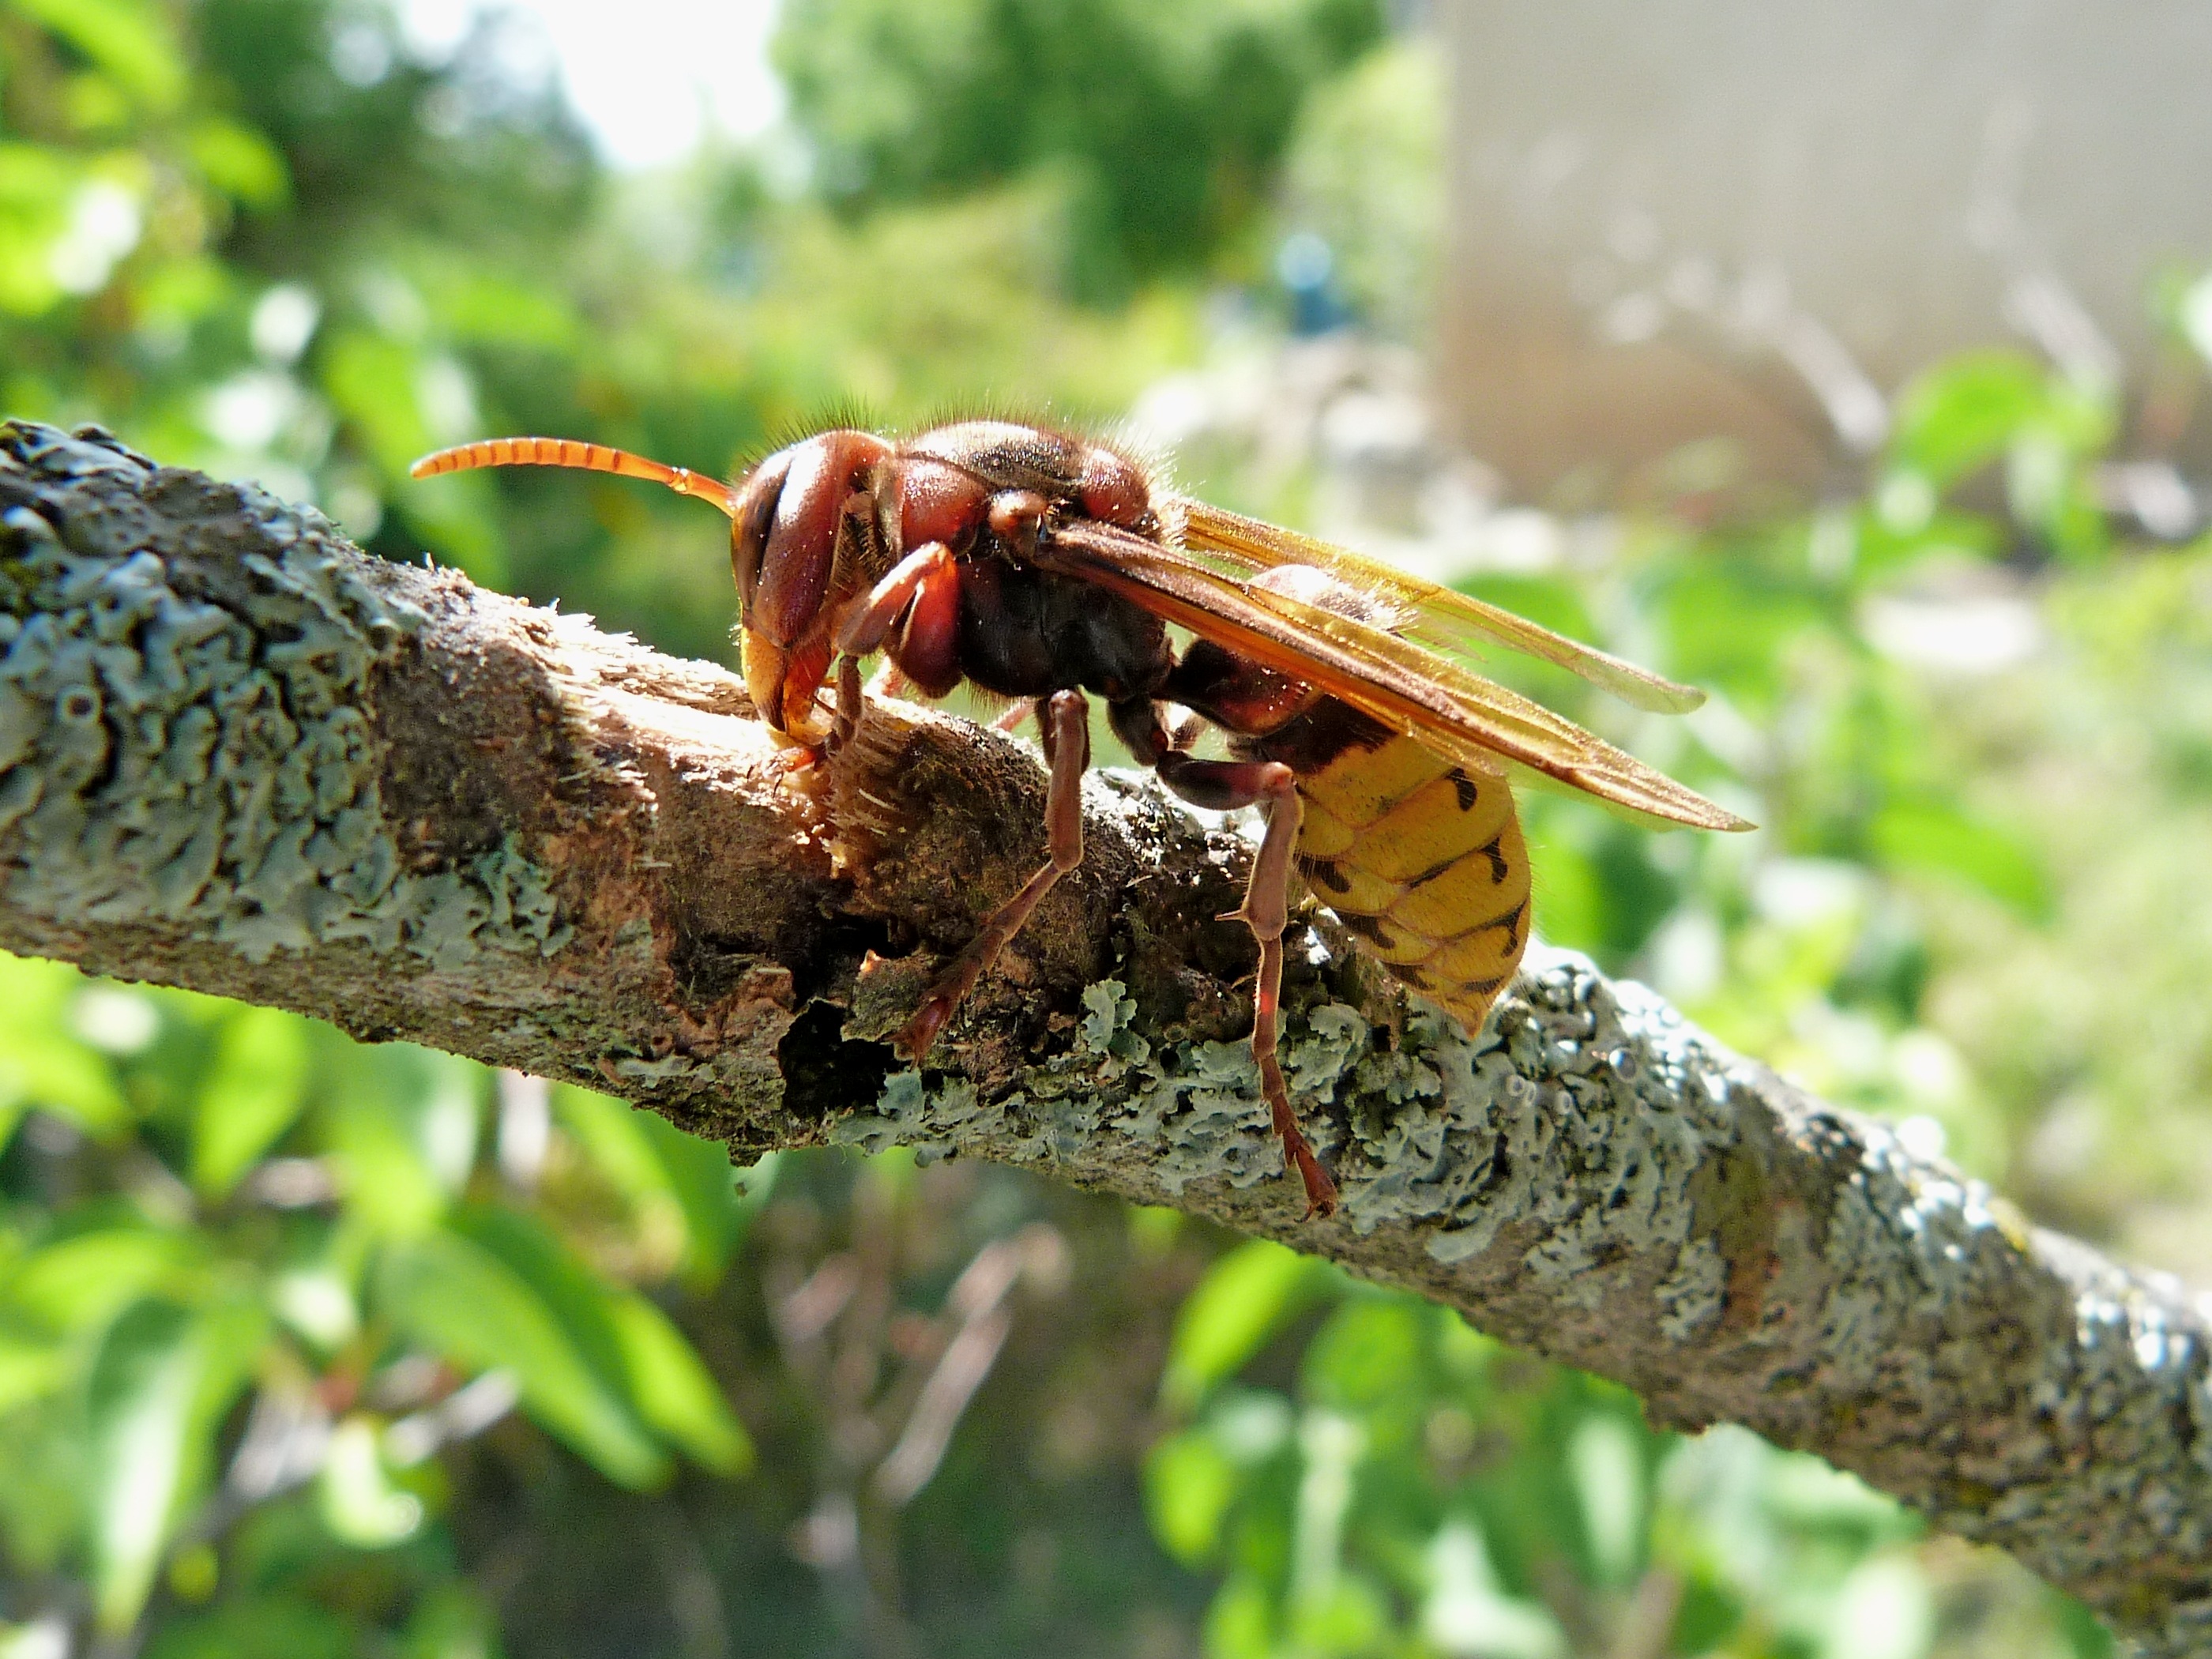
nature, branch, flower, bark, wildlife, food, insect, macro, fauna, invertebrate, close up, branches, insects, hornet, wasp, locust, macro photography, arthropod, membrane winged insect, true bugs, voracious